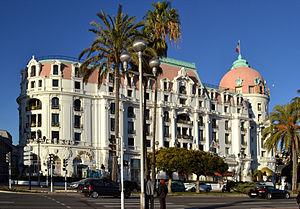
Hôtel Negresco (Nice, France)
Histoire de Nice au fil de ses façades